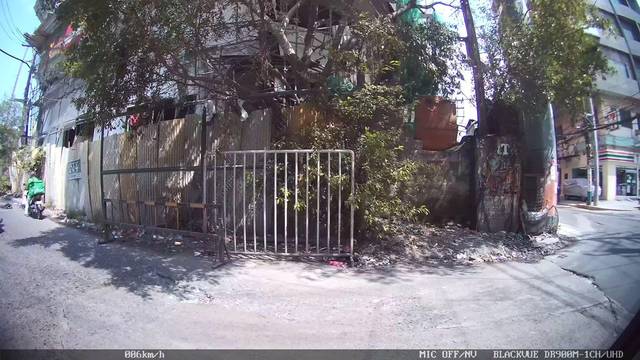
Region: Philippines
Coordinates: 14.61, 120.974